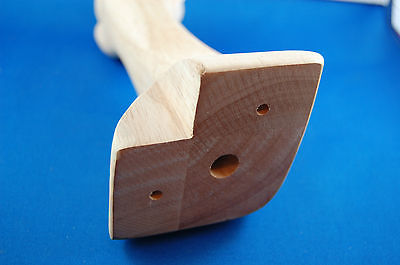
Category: chair